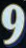
Number: 9